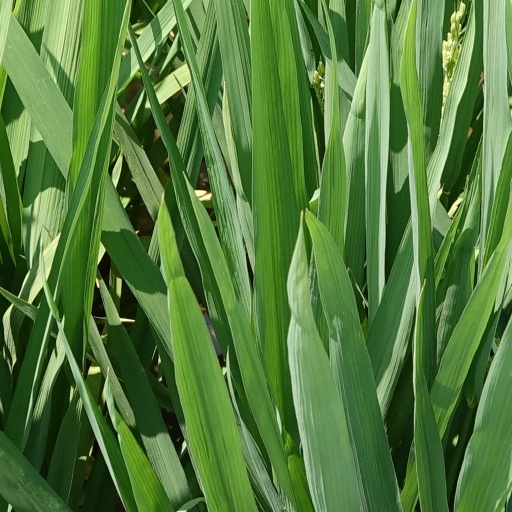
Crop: rice